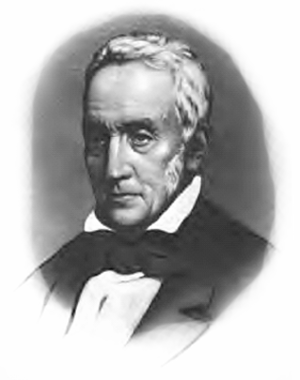
John Reynolds, était un homme politique américain, membre du parti démocrate, qui fut gouverneur de l'Illinois.
Le gouverneur de l'Illinois est le chef de la branche exécutive du gouvernement de l'Illinois depuis la création de l’État en 1818.